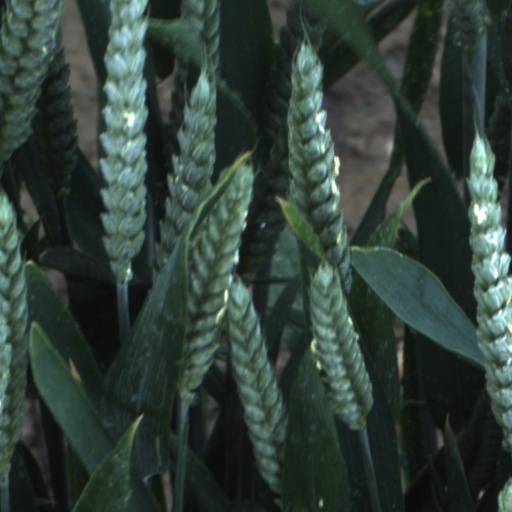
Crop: wheat